Little brown bat

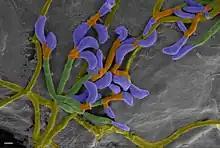
Scanning electron microscope image (false-color) of "P. destructans" on the muzzle of a little brown bat

The little brown bat is also susceptible to the disease white-nose syndrome, which is caused by the fungus "Pseudogymnoascus destructans". The disease affects individuals when they are hibernating, which is when their body temperatures are within the ideal growth range of "P. destructans", . "Pseudogymnoascus destructans" is the first known pathogen that kills a mammal host during its torpor. Mortality from white-nose syndrome begins to manifest 120 days after hibernation begins, and mortality peaks 180 days after bats enter hibernacula. The growth of "P. destructans" on bats erodes the skin of their wing and tail membranes, muzzles, and ears. White-nose syndrome causes affected bats to burn through their energy reserves twice as fast as uninfected individuals. In addition to visible fungus growth on the nose, ears, and wings, white-nose syndrome results in higher carbon dioxide levels in the blood, causing acidosis, and hyperkalemia (elevated blood potassium). Arousal from torpor becomes more frequent, and water loss increases due increased respiration rate in an attempt to remove excess carbon dioxide from the blood. The premature loss of fat reserves during hibernation results in starvation.